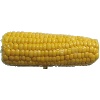
Label: Corn 1